Robert Kerman

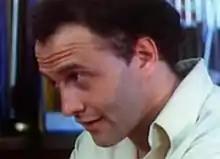
Kerman in "Debbie Does Dallas" (1978)

Robert Charles Kerman (December 16, 1947 – December 27, 2018), also known as R. Bolla, was an American actor who had a pornographic acting career during what is considered to be the "golden age" period of the porn film industry during the mid-1970s to the early/mid-1980s. As R. Bolla (named after a box of Bolla wine he was overlooking while being asked for a stage name), he appeared in well over 100 pornographic films, most famously "Debbie Does Dallas" (1978). He was one of few adult performers to have an appreciable mainstream acting career, with a leading role as Professor Harold Monroe in the controversial horror film "Cannibal Holocaust" (1980).